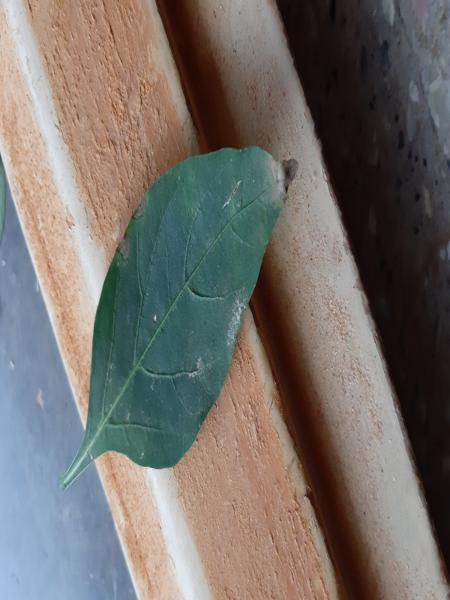
Plant: Chilly